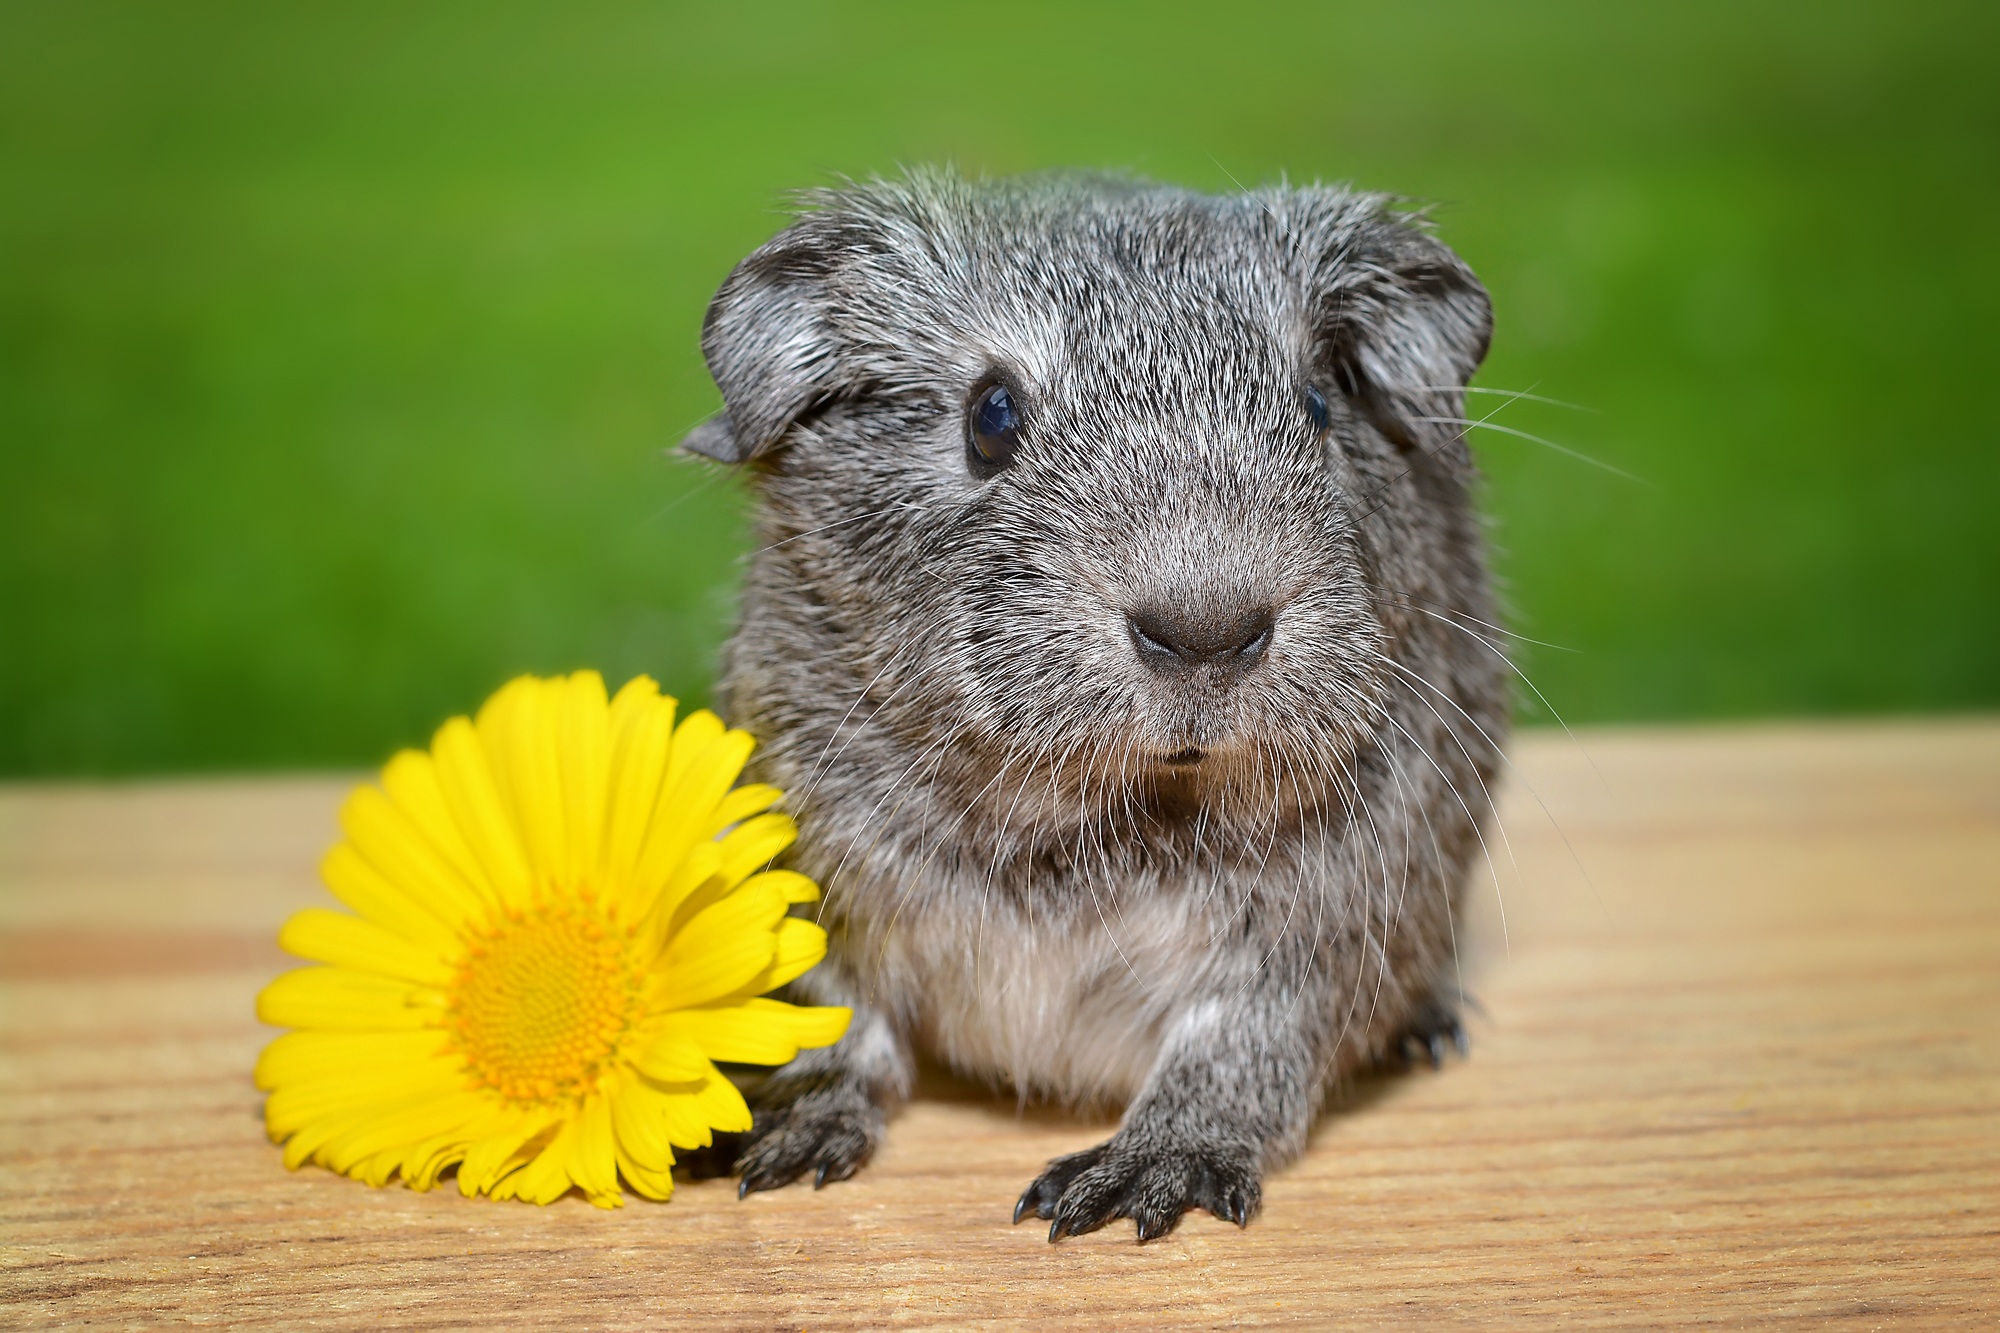
flower, mammal, close, rodent, fauna, guinea pig, whiskers, silver, vertebrate, young animal, smooth hair, black and white agouti